Ángel Rodríguez (footballer, born 1987)

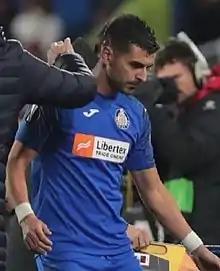
Ángel with Getafe in 2019

Ángel Luis Rodríguez Díaz (born 26 April 1987), known simply as Ángel, is a Spanish professional footballer who plays as a forward.